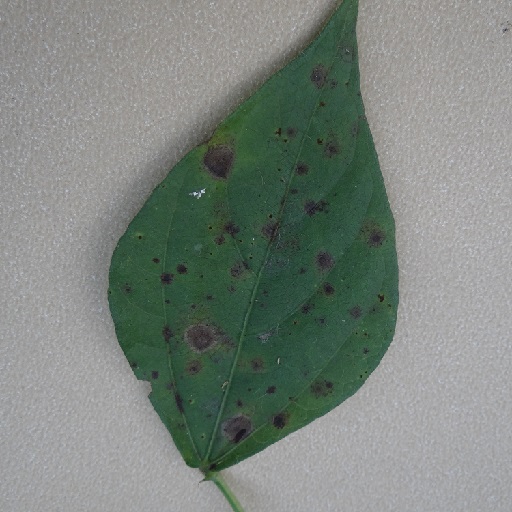
Label: Anthracnose